Flame palmette

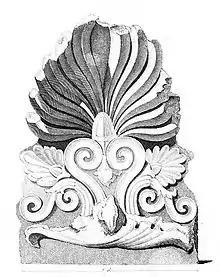
Flame palmette terracotta antefix, Athens.

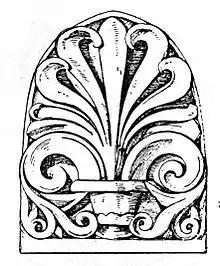
Flame palmette antefix, Temple of Jupiter Stator, Rome.

The flame palmette is a motif in decorative art which, in its most characteristic expression, resembles the fan-shaped leaves of a palm tree. Flame palmettes are different from regular palmettes in that, traditionally palmettes tended to have sharply splaying leaves. From the 4th century BCE however, the end of the leaves tend to turn in, forming what is called the "flame palmette" design.